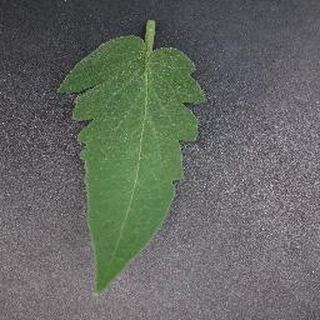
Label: healthy_tomato